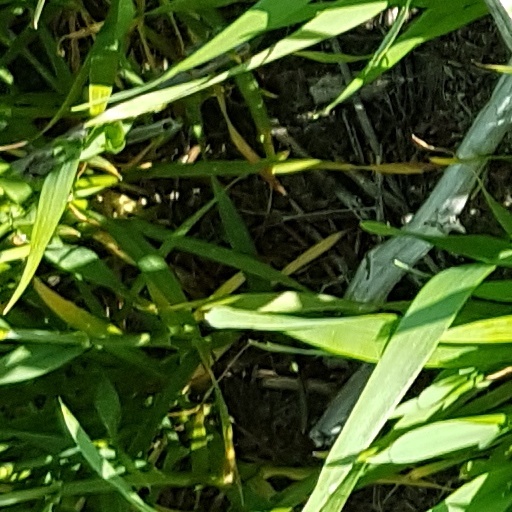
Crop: wheat